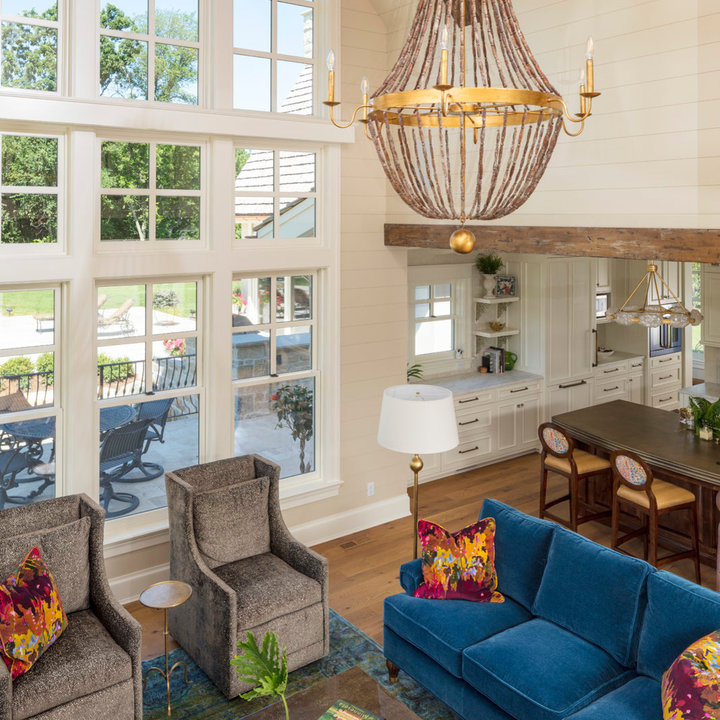
Style: Classic